Urumi

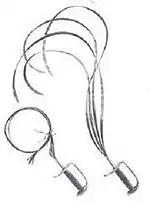
Urumi weapon

The urumi hilt is constructed from iron or brass and is identical to that of the "talwar", complete with a crossguard and frequently a slender knucklebow. The typical handle is termed a "disc hilt" from the prominent disc-shaped flange surrounding the pommel. The pommel often has a short decorative spike-like protrusion projecting from its centre. The blade is fashioned from flexible edged steel measuring in width. Ideally, the length of the blade should be the same as the wielder's armspan, usually between . Multiple blades are often attached to a single handle. The Sri Lankan variation can have up to 32 blades and is typically dual-wielded, with one in each hand.